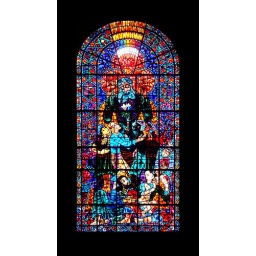
Stained glass mosaic window in Canterbury Cathedral